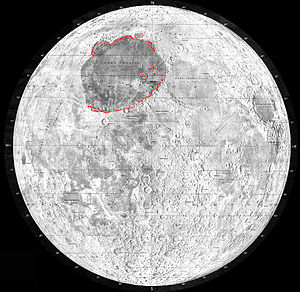
Mare Imbrium
Et kort der viser placeringen af Mare Imbrium
Mare Imbrium er et vidtspændt månehav som udfylder et bassin på Månen. Mare Imbrium blev skabt da lava oversvømmede et stort nedslagskrater skabt af et meget stort objekt, en protoplanet med en diameter på 250-300 km, som ramte Månen for 3,8 milliarder år siden. Månens maria har færre detaljer end andre områder af Månen fordi plateaubasalter udfyldte kraterne og derved skabte en relativ glat overflade. Mare Imbrium er ikke så flad som da det blev skabt, da senere begivenheder har ændret dets overflade.